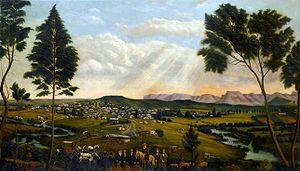
Mthatha est une ville d'Afrique du Sud, située dans la province du Cap-Oriental.